Takaaki Ishibashi

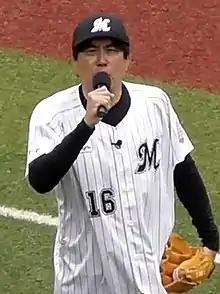
Ishibashi in May 2021

is a Japanese comedian, singer and actor. He is best known as a member of Tunnels and Yaen with his partner Noritake Kinashi.